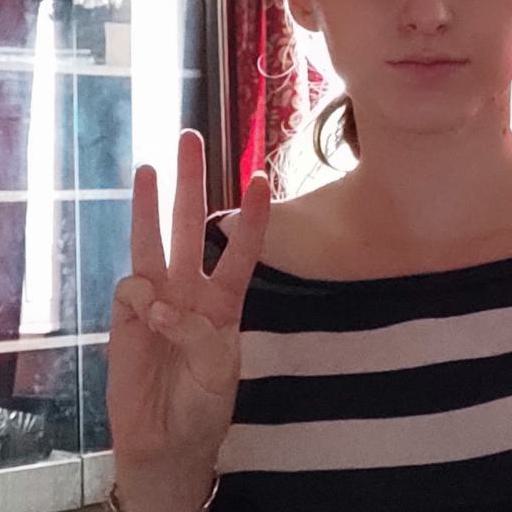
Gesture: three